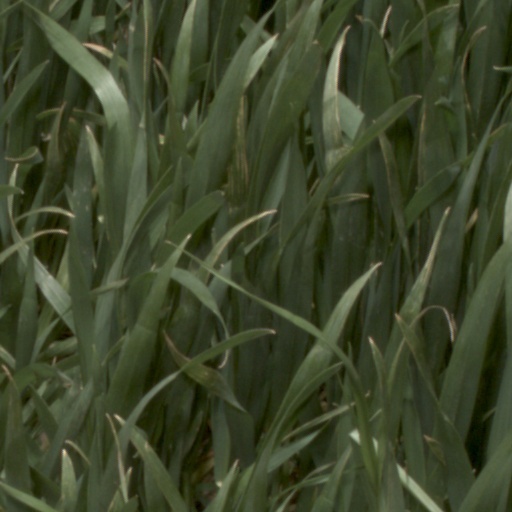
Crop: wheat